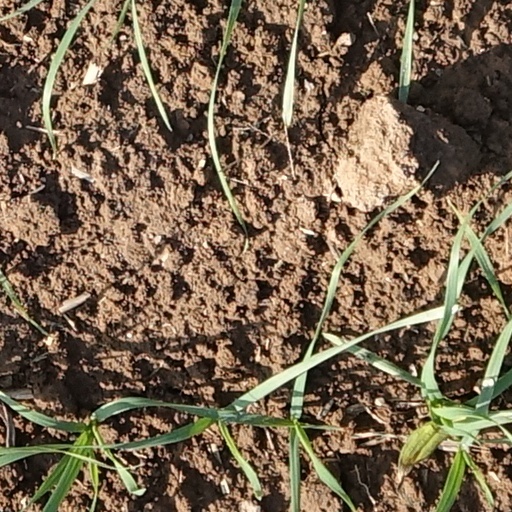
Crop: wheat